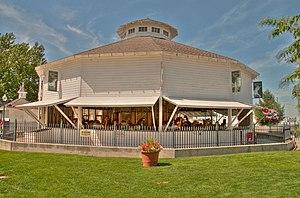
Elitch Gardens, qui a également été connu sous le nom Six Flags Elitch Gardens, est un parc d'attractions situé à Denver, dans le Colorado, aux États-Unis.